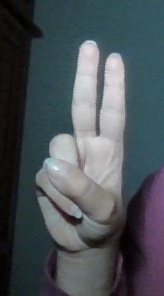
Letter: taa